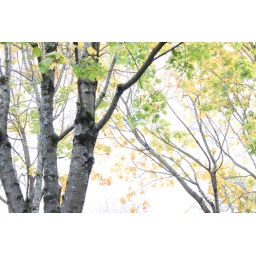
trees against white sky